Turaga na Rasau

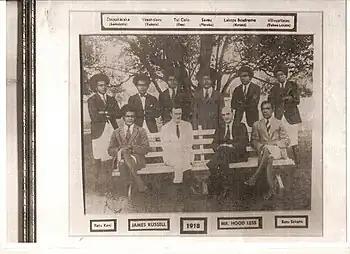
"Ratu Keni" Rasau and "Ratu Sukuna" Tui Lau, Tui Nayau and other chieftains of Lau in Vanua Balavu, 1918

7-1b. Ratu Keni was the 11th Turaga Na Rasau and his line traces back more than 10 generations of Rasau, but for only 9 generations was the title Tui Tuvuca also included in the Rasau Title, but they are two quite separate titles. Tuvuca is part of the Tikina of Lomaloma and the chiefly title of this island is held by the Tui Tuvuca, which is generally held in personal union by the reigning Turaga na Rasau.